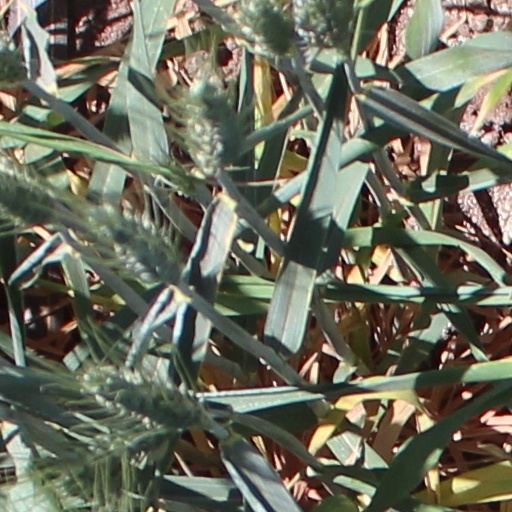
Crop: wheat